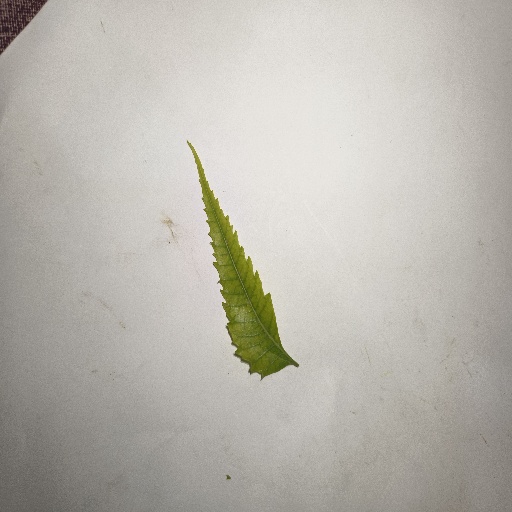
Species: Neem
Leaf condition: Yellow Leaf